2019 FFA Cup final

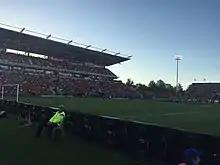

The 2019 FFA Cup Final was the sixth final of the FFA Cup (now known as the Australia Cup), Australia's main soccer cup competition and the final match of the 2019 FFA Cup. The match was contested between Adelaide United and Melbourne City, and was held at Coopers Stadium, home of Adelaide United. Hosts Adelaide United defeated Melbourne City by four goals to nil, recording their third FFA Cup title and second in succession.